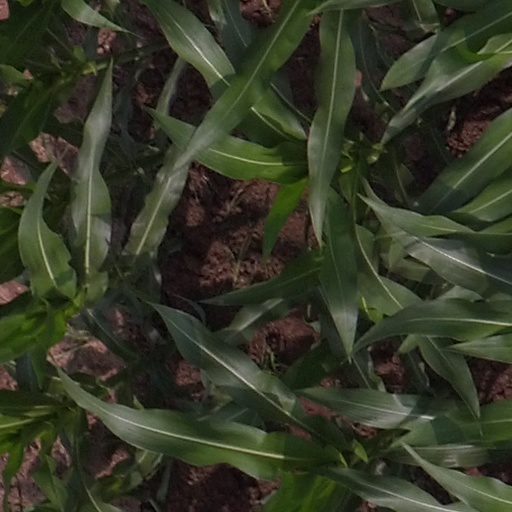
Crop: maize; corn